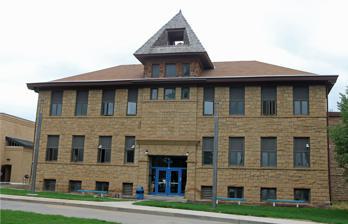
Building: Mancos High School
Country: United States of America
Year built: 1909
United States historic place Mancos High School U.S. National Register of Historic Places The school in 2019 Location 350 Grand Ave., Mancos, Colorado Coordinates 37°20′44″N 108°17′32″W / 37.34556°N 108.29222°W / 37.34556; -108.29222 ( Mancos High School ) Area less than one acre Built 1909 Architectural style Colonial Revival, Georgian Revival NRHP reference No. 91001740 Added to NRHP December 23, 1991 The Mancos High School , at 350 Grand Ave. in Mancos, Colorado , was built in 1909. It was listed on the National Register of Historic Places in 1991. It is built of sandstone blocks cut by local people.  It was expanded and renovated in 1954 at cost of $140,000. A second major renovation was completed in 2020. References